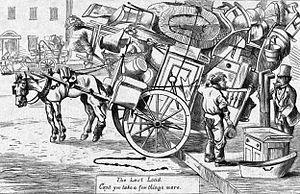
Le jour du déménagement était une tradition à New York datant de l'époque coloniale et qui dura jusqu'à la Seconde Guerre mondiale. Le 1ᵉʳ février, parfois appelé « Rent Day », les propriétaires donnent un avis à leurs locataires sur quel serait le montant du loyer après la fin du trimestre, ainsi les locataires pouvaient passer des journées de beau temps au début du printemps à la recherche de nouvelles maisons et les meilleures offres et le premier du mois de mai tous les baux de la ville expirent simultanément à 9h00, obligeant des milliers de gens à changer de résidence en même temps.